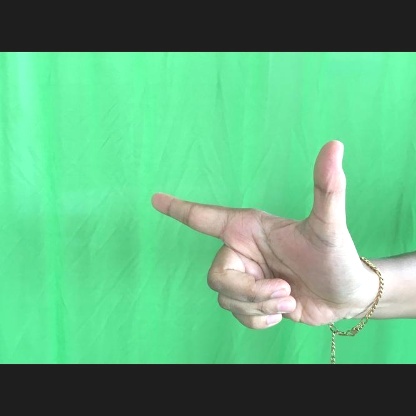
Mudra: Chandrakala